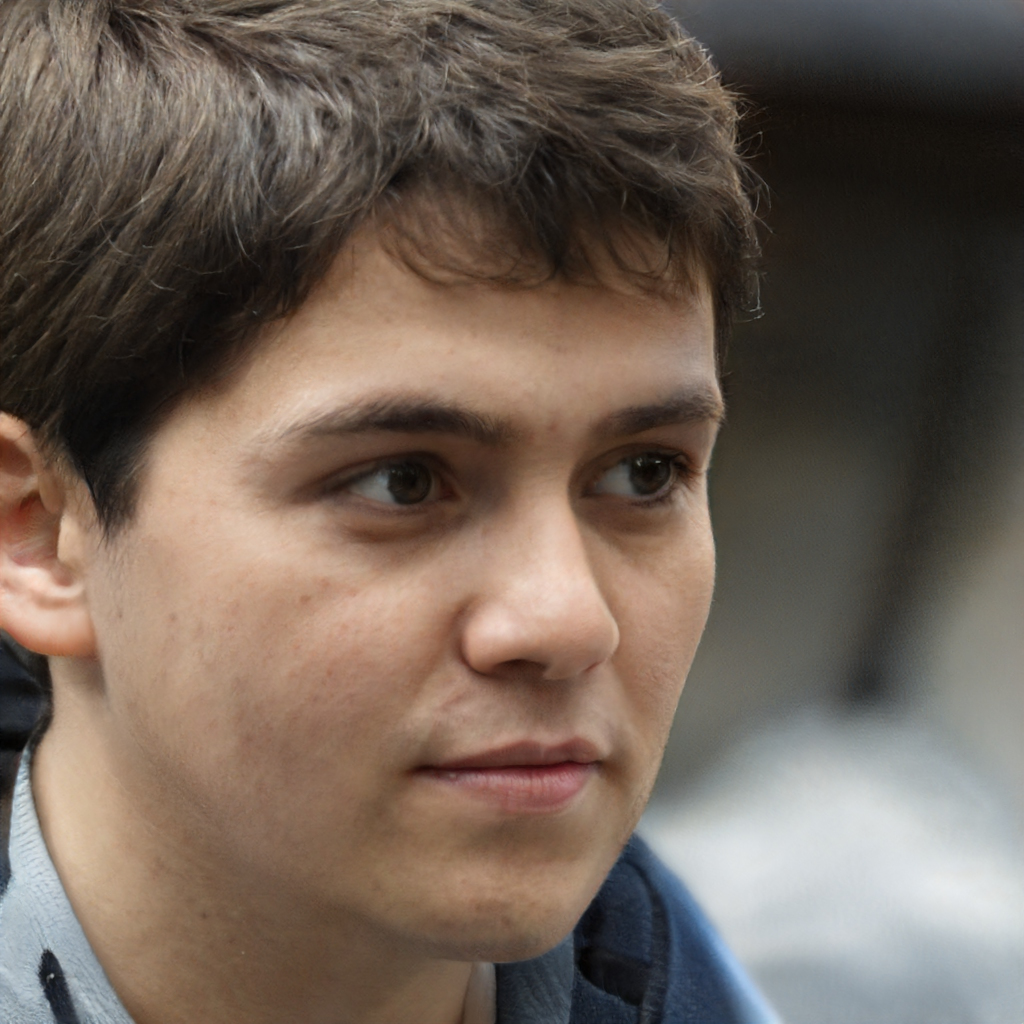
Portrait style: Real Portrait